Deutsche Ost-Afrika Linie

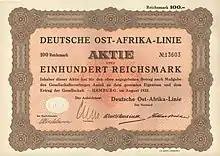
Deutsche Ost-Afrika-Linie share certificate, issued August 1932

More difficult years followed until 1907, as new competitors appeared and the British lines increased competition. DOAL and Woermann Line then responded to an offer by Albert Ballin to form a joint venture with Hamburg America Line (HAPAG). HAPAG and Woermann took part in the operation of DOAL, and each allocated one or two ships for an extension of the line from South Africa to West Africa. Woermann Line was involved in the shared service and in 1908 the Hamburg-Bremen Africa Line also joined. The increased number of departures improved business.